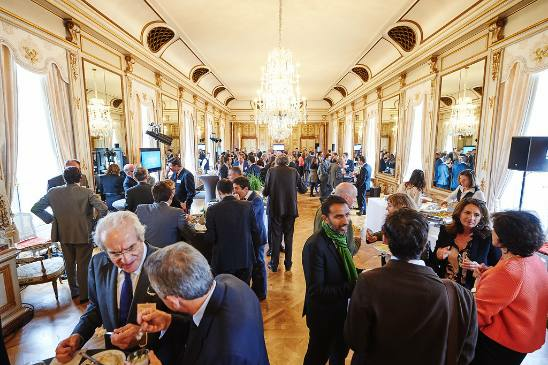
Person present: Yes